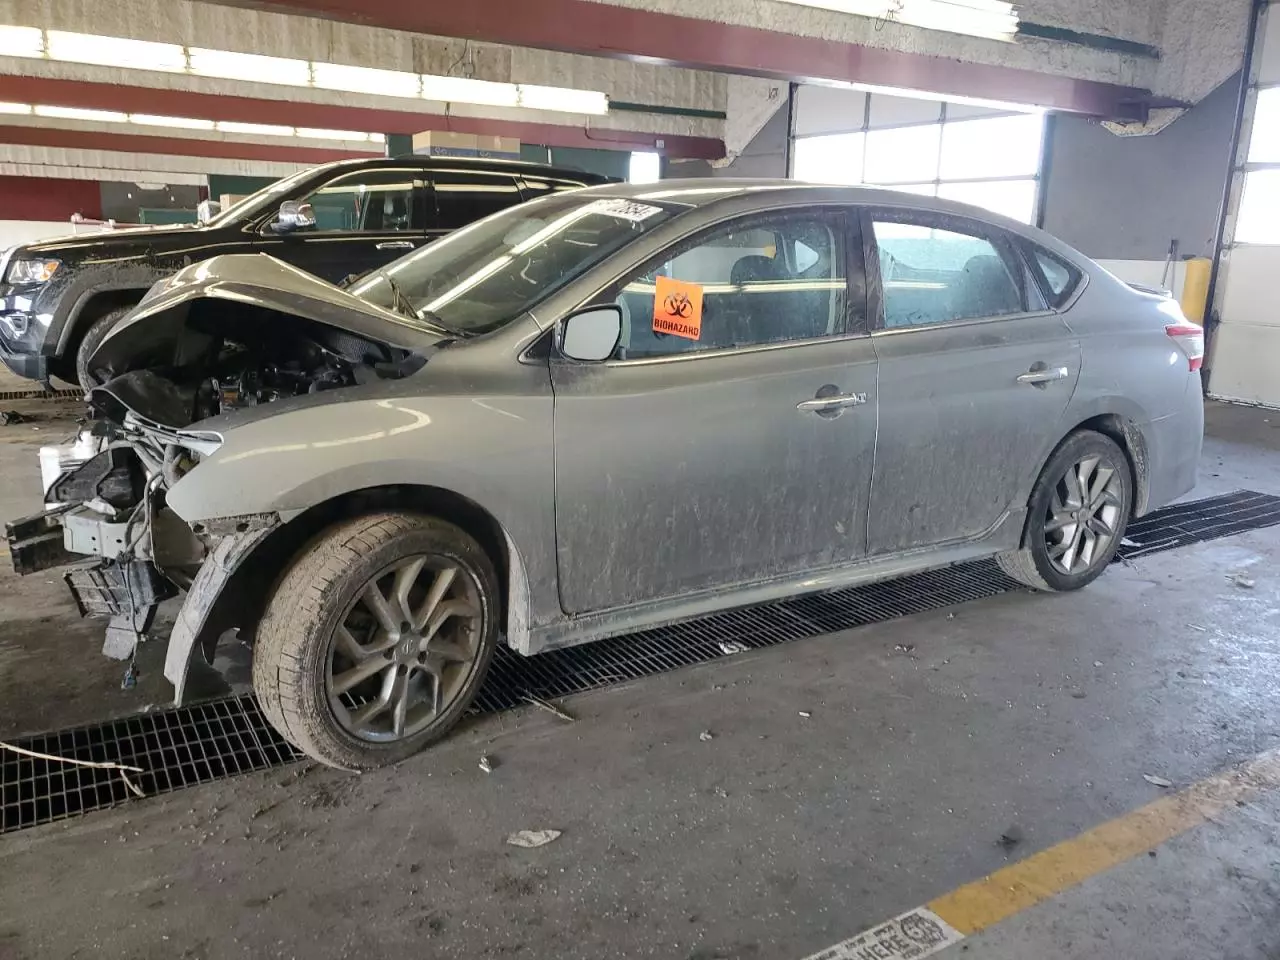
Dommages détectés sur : plaque d'immatriculation avant, pare-choc avant, feu avant droit, feu avant gauche, capot, aile avant droite, aile avant gauche, porte avant gauche, porte arrière gauche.
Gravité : majeur